Chinatowns in Toronto

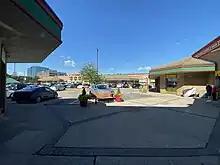
Golden Square Centre in Mississauga

While the influx of new immigrants brought many jobs and much wealth to the areas they settled, their presence and "Chineseness" became a target of racial intolerance from some. In 1995, Deputy Mayor of Markham Carole Bell argued that the concentration of ethnic groups were a cause of social conflict, saying "the weakness of it comes when there is a concentration, when you are getting only one group of people". She went on to say "everything's going Chinese" in Markham, stating that they were driving the "back bone of Markham away...the people who run festivals, coach our kids, organize our business communities, Brownies, Guides, Scouts." In response, the twelve mayors of the Greater Toronto Area signed a letter dissociating themselves from Bell's comment.